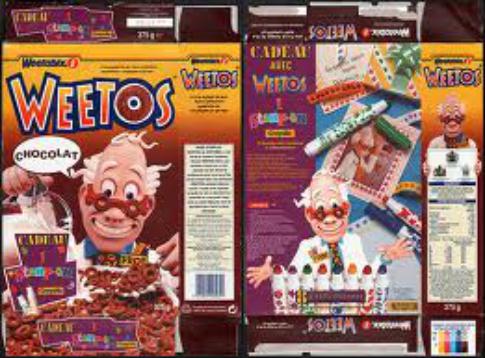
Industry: Food